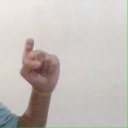
अक्षर: इ